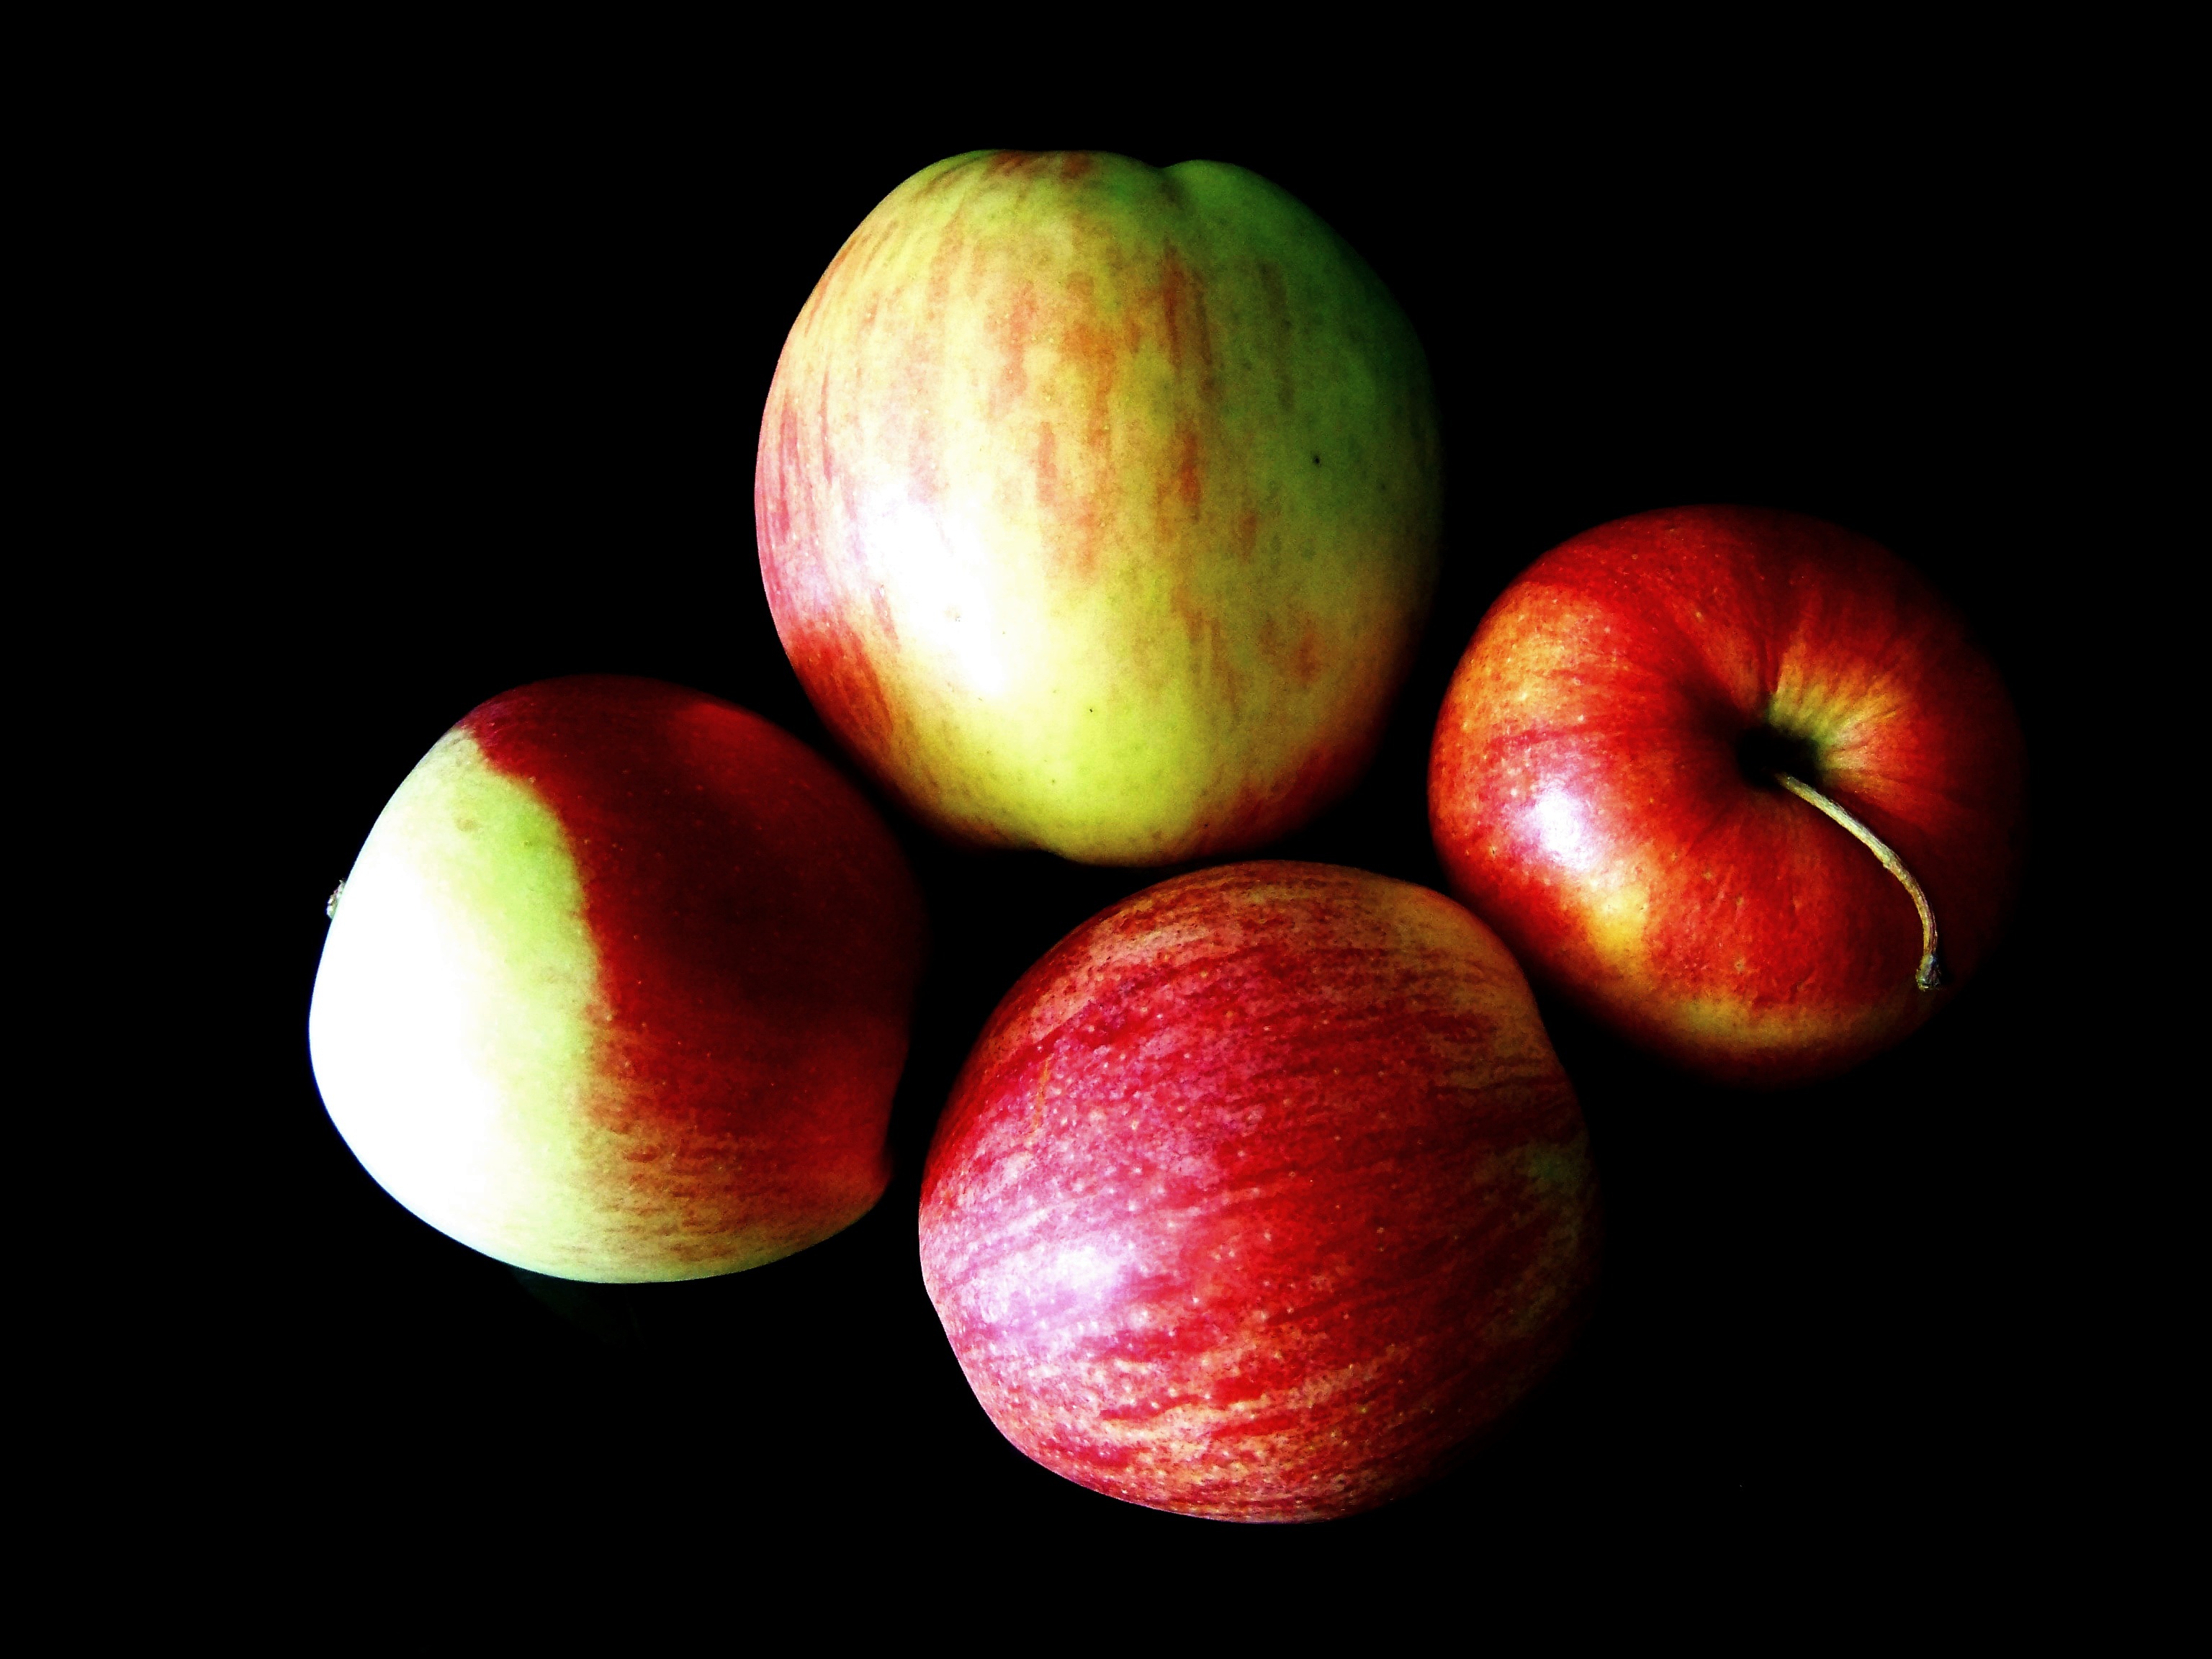
food, fruit, apple, red, produce, plant, still life photography, land plant, rose family, flowering plant, macro photography, still life, rose order